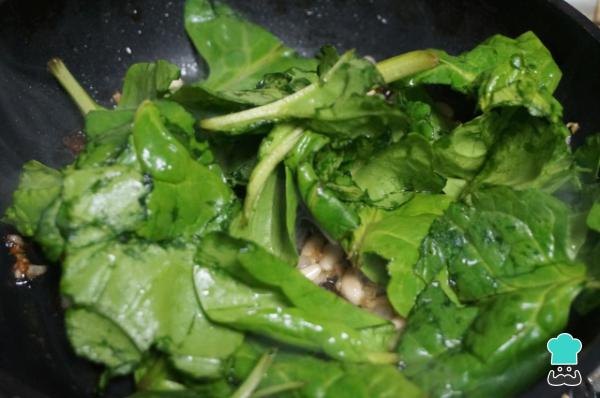
Añade las espinacas al sofrito de la cebolla y los piñones.